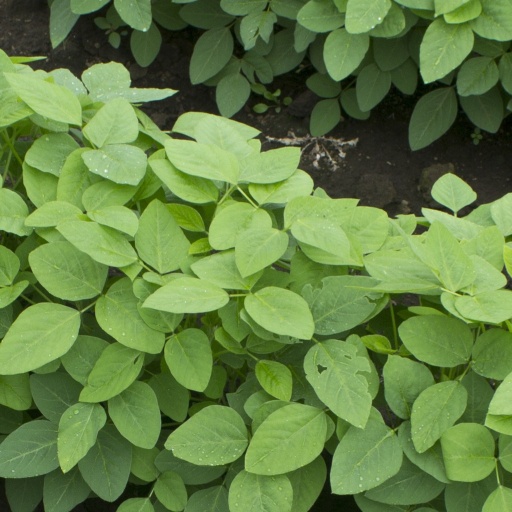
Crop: soybean